List of Mexican railroads

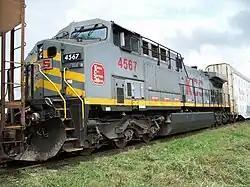
KCSM locomotive near Caltzonzin Station in Michoacán (October 2009)

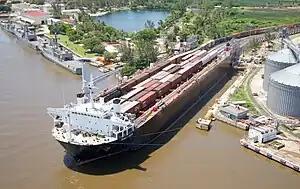
"MV Bali Sea" loads up with Ferrosur trains in Coatzacoalcos (October 2007)

Shortline and terminal railroad companies include: